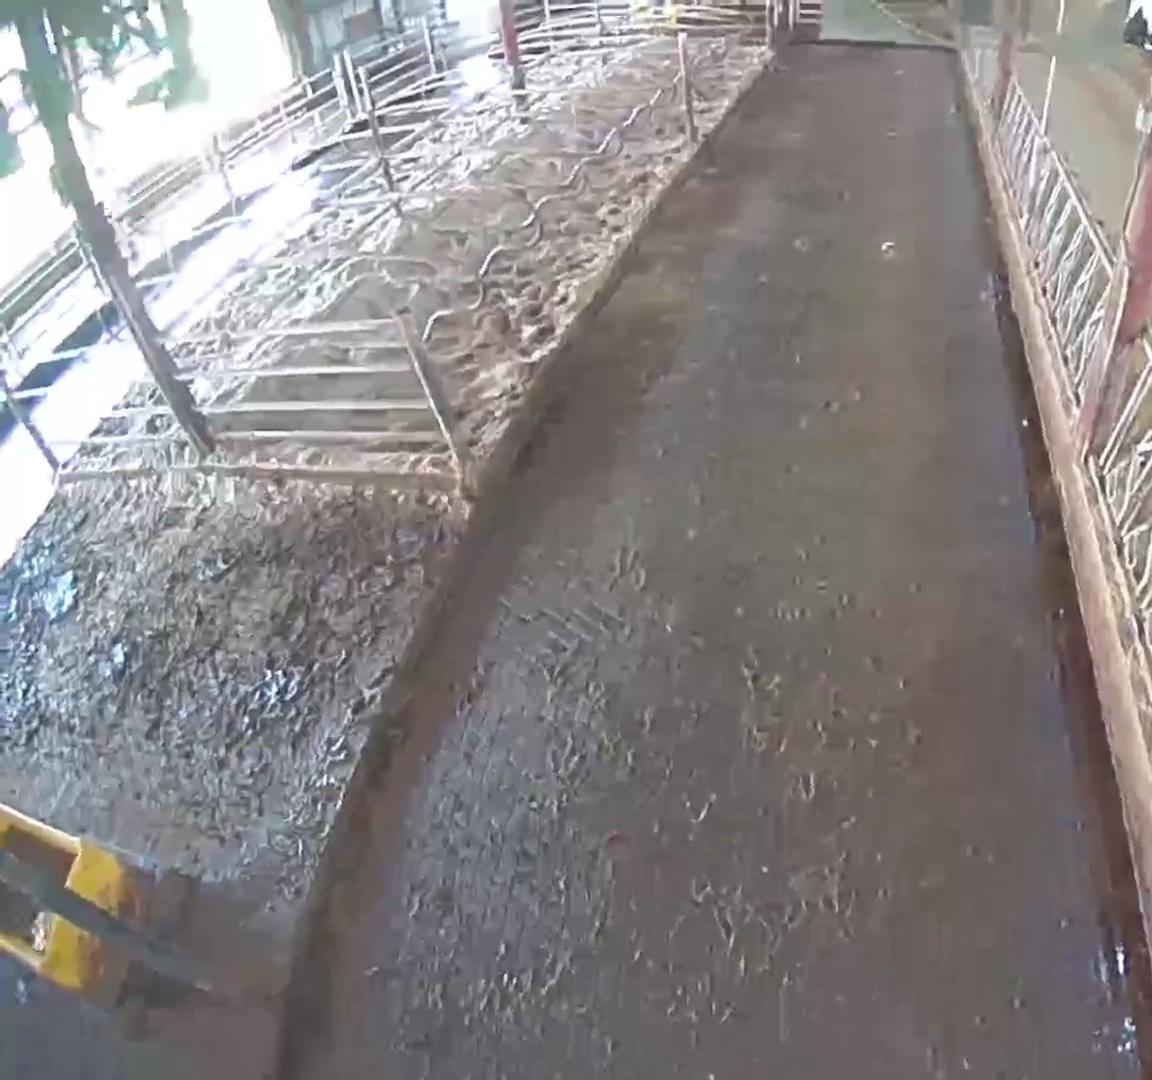
Number of cows: 0